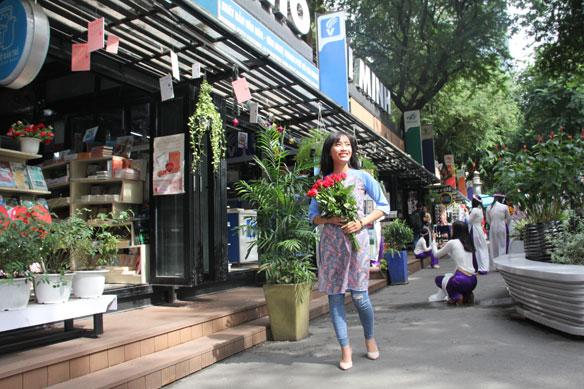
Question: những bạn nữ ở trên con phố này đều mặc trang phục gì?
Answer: mọi người đều mặc áo dài